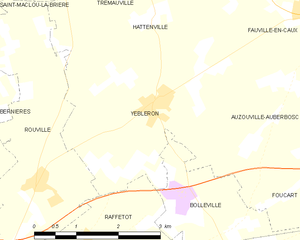
Carte des communes françaises Yébleron
Yébleron est une commune française située dans le département de la Seine-Maritime en région Normandie.